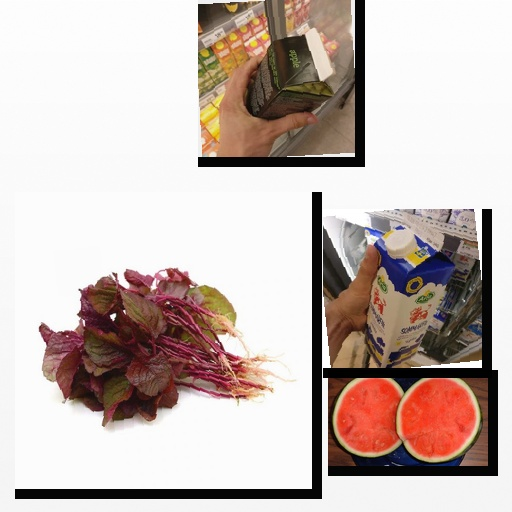
Food items: apple_juice, watermelon, amaranth, sour_milk